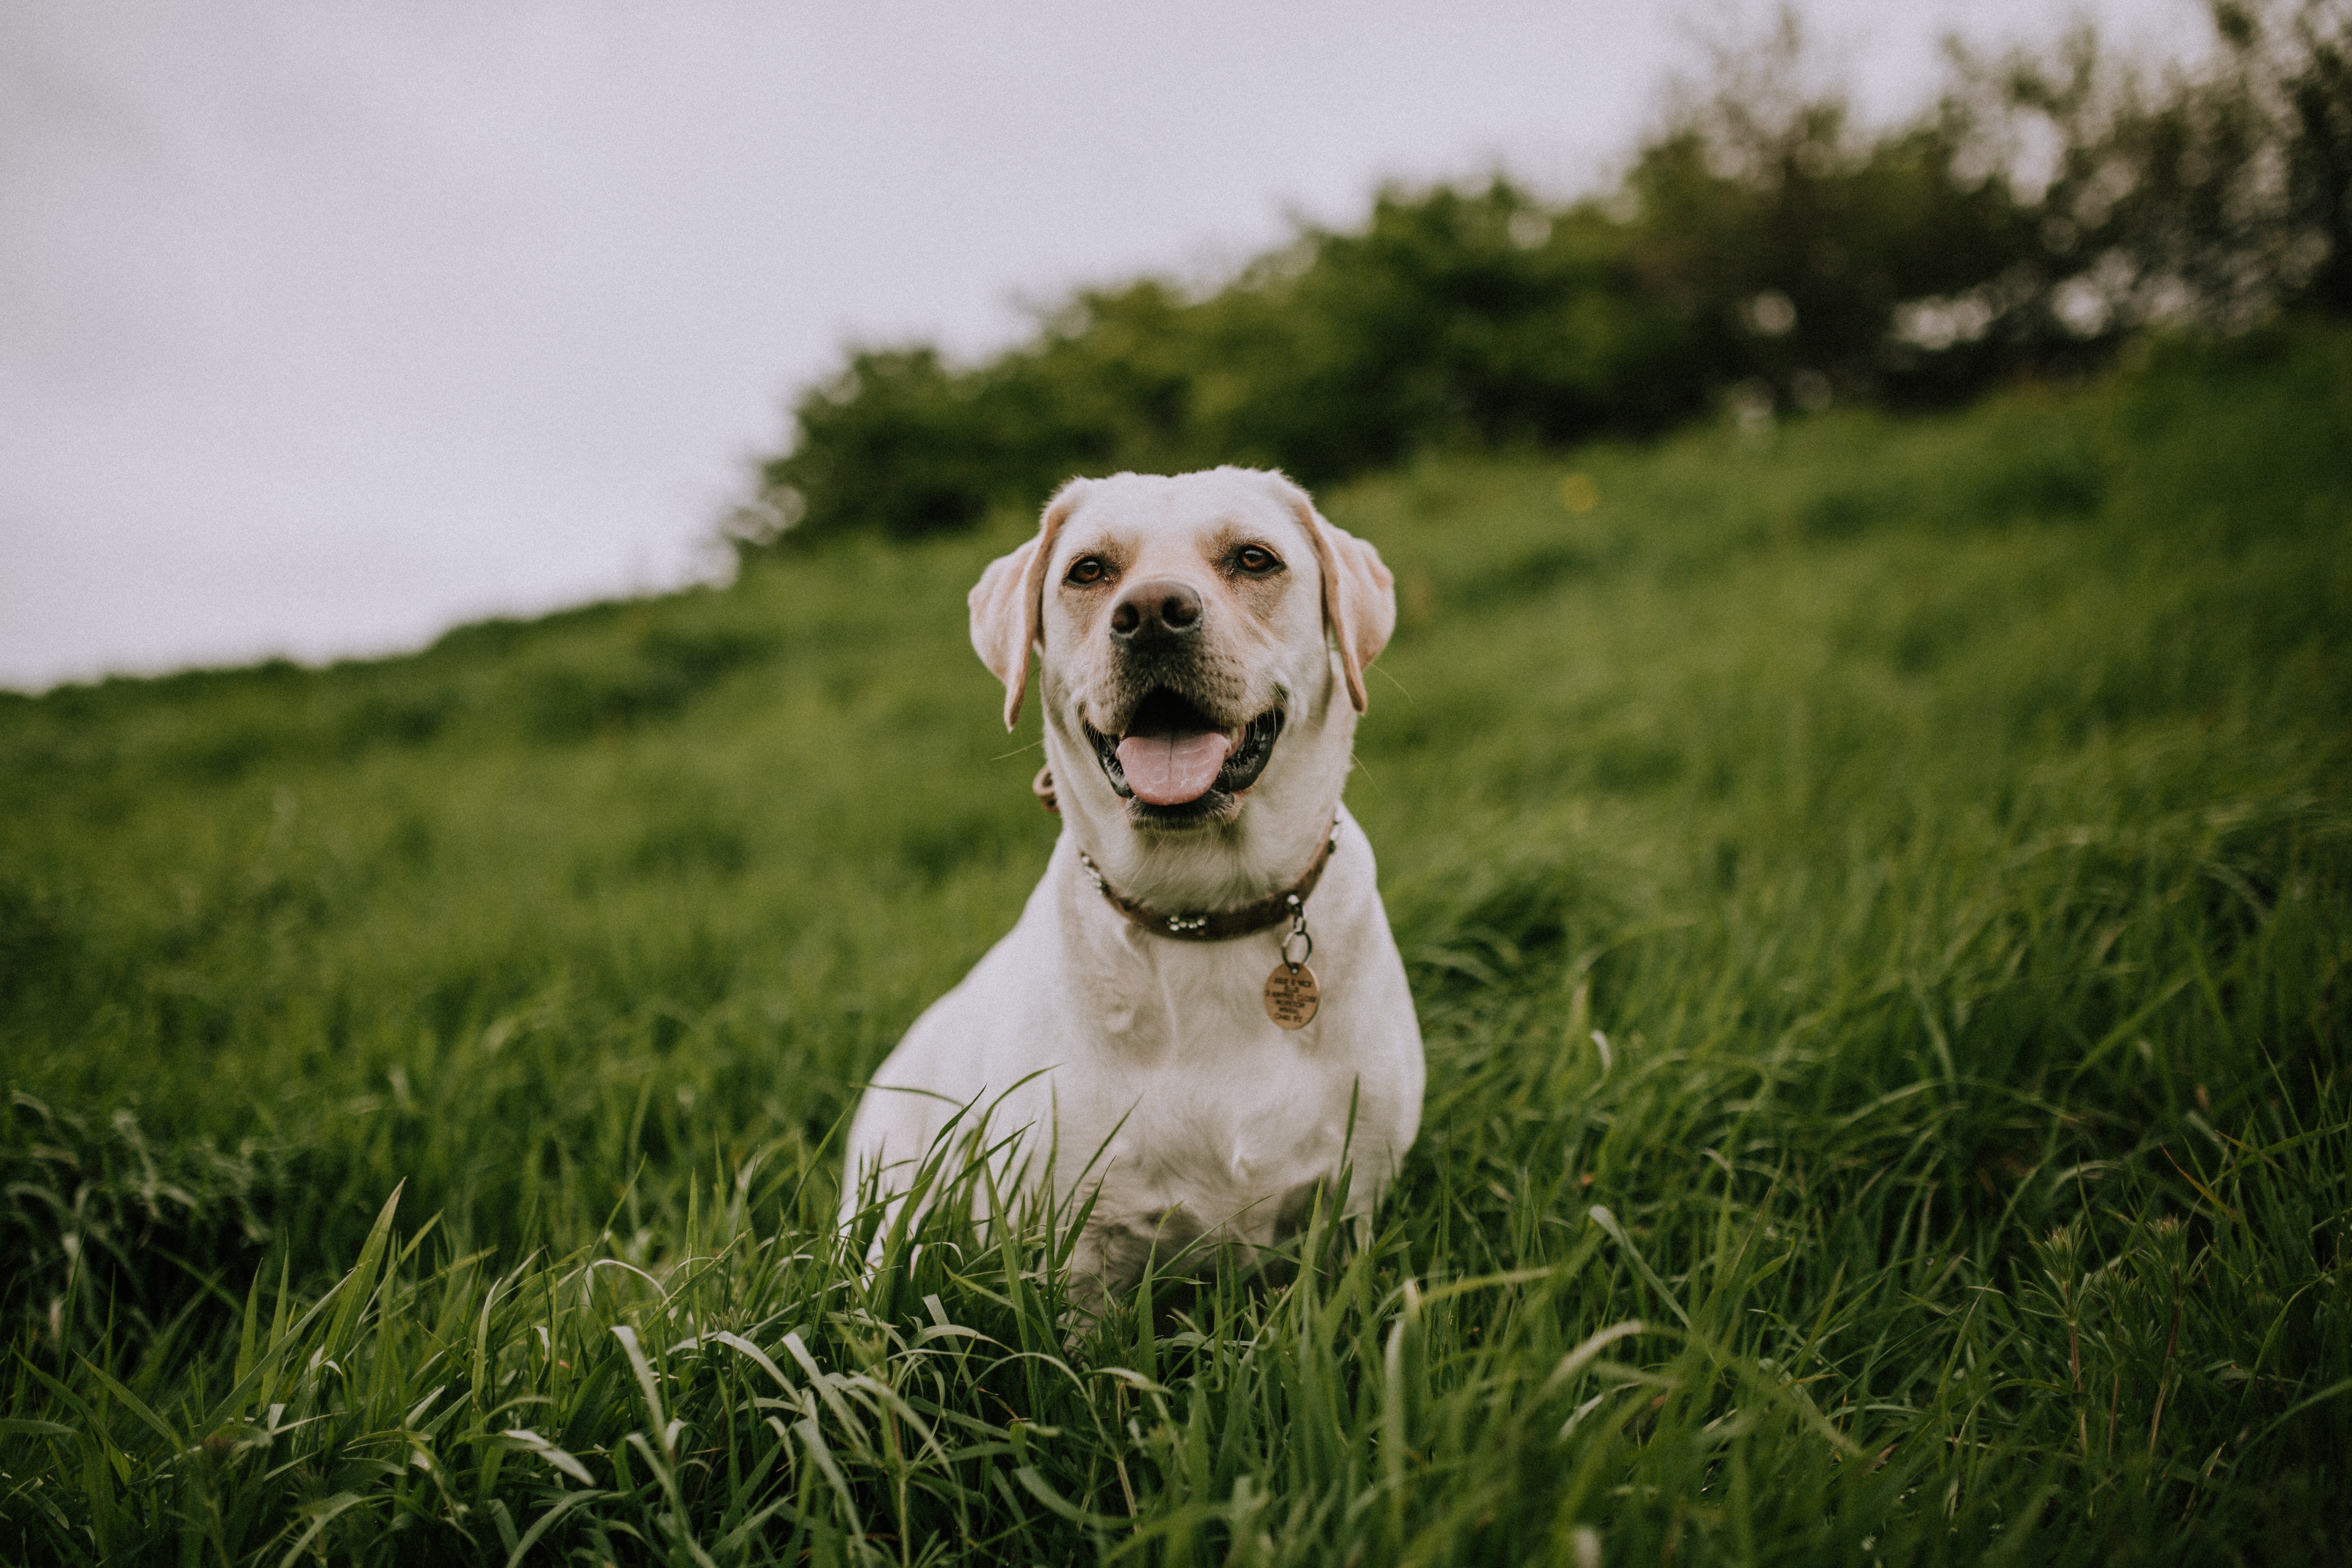
grass, plant, field, lawn, meadow, prairie, puppy, dog, snout, grassland, labrador retriever, dog breed, retriever, grass family, dog like mammal, companion dog, sporting group